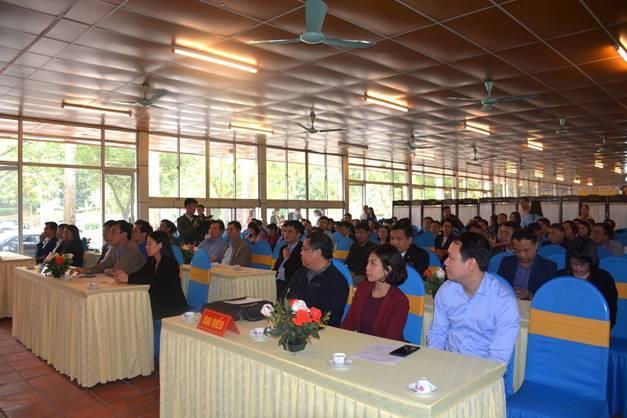
có bốn tách trà được chuẩn bị trên bàn đại biểu